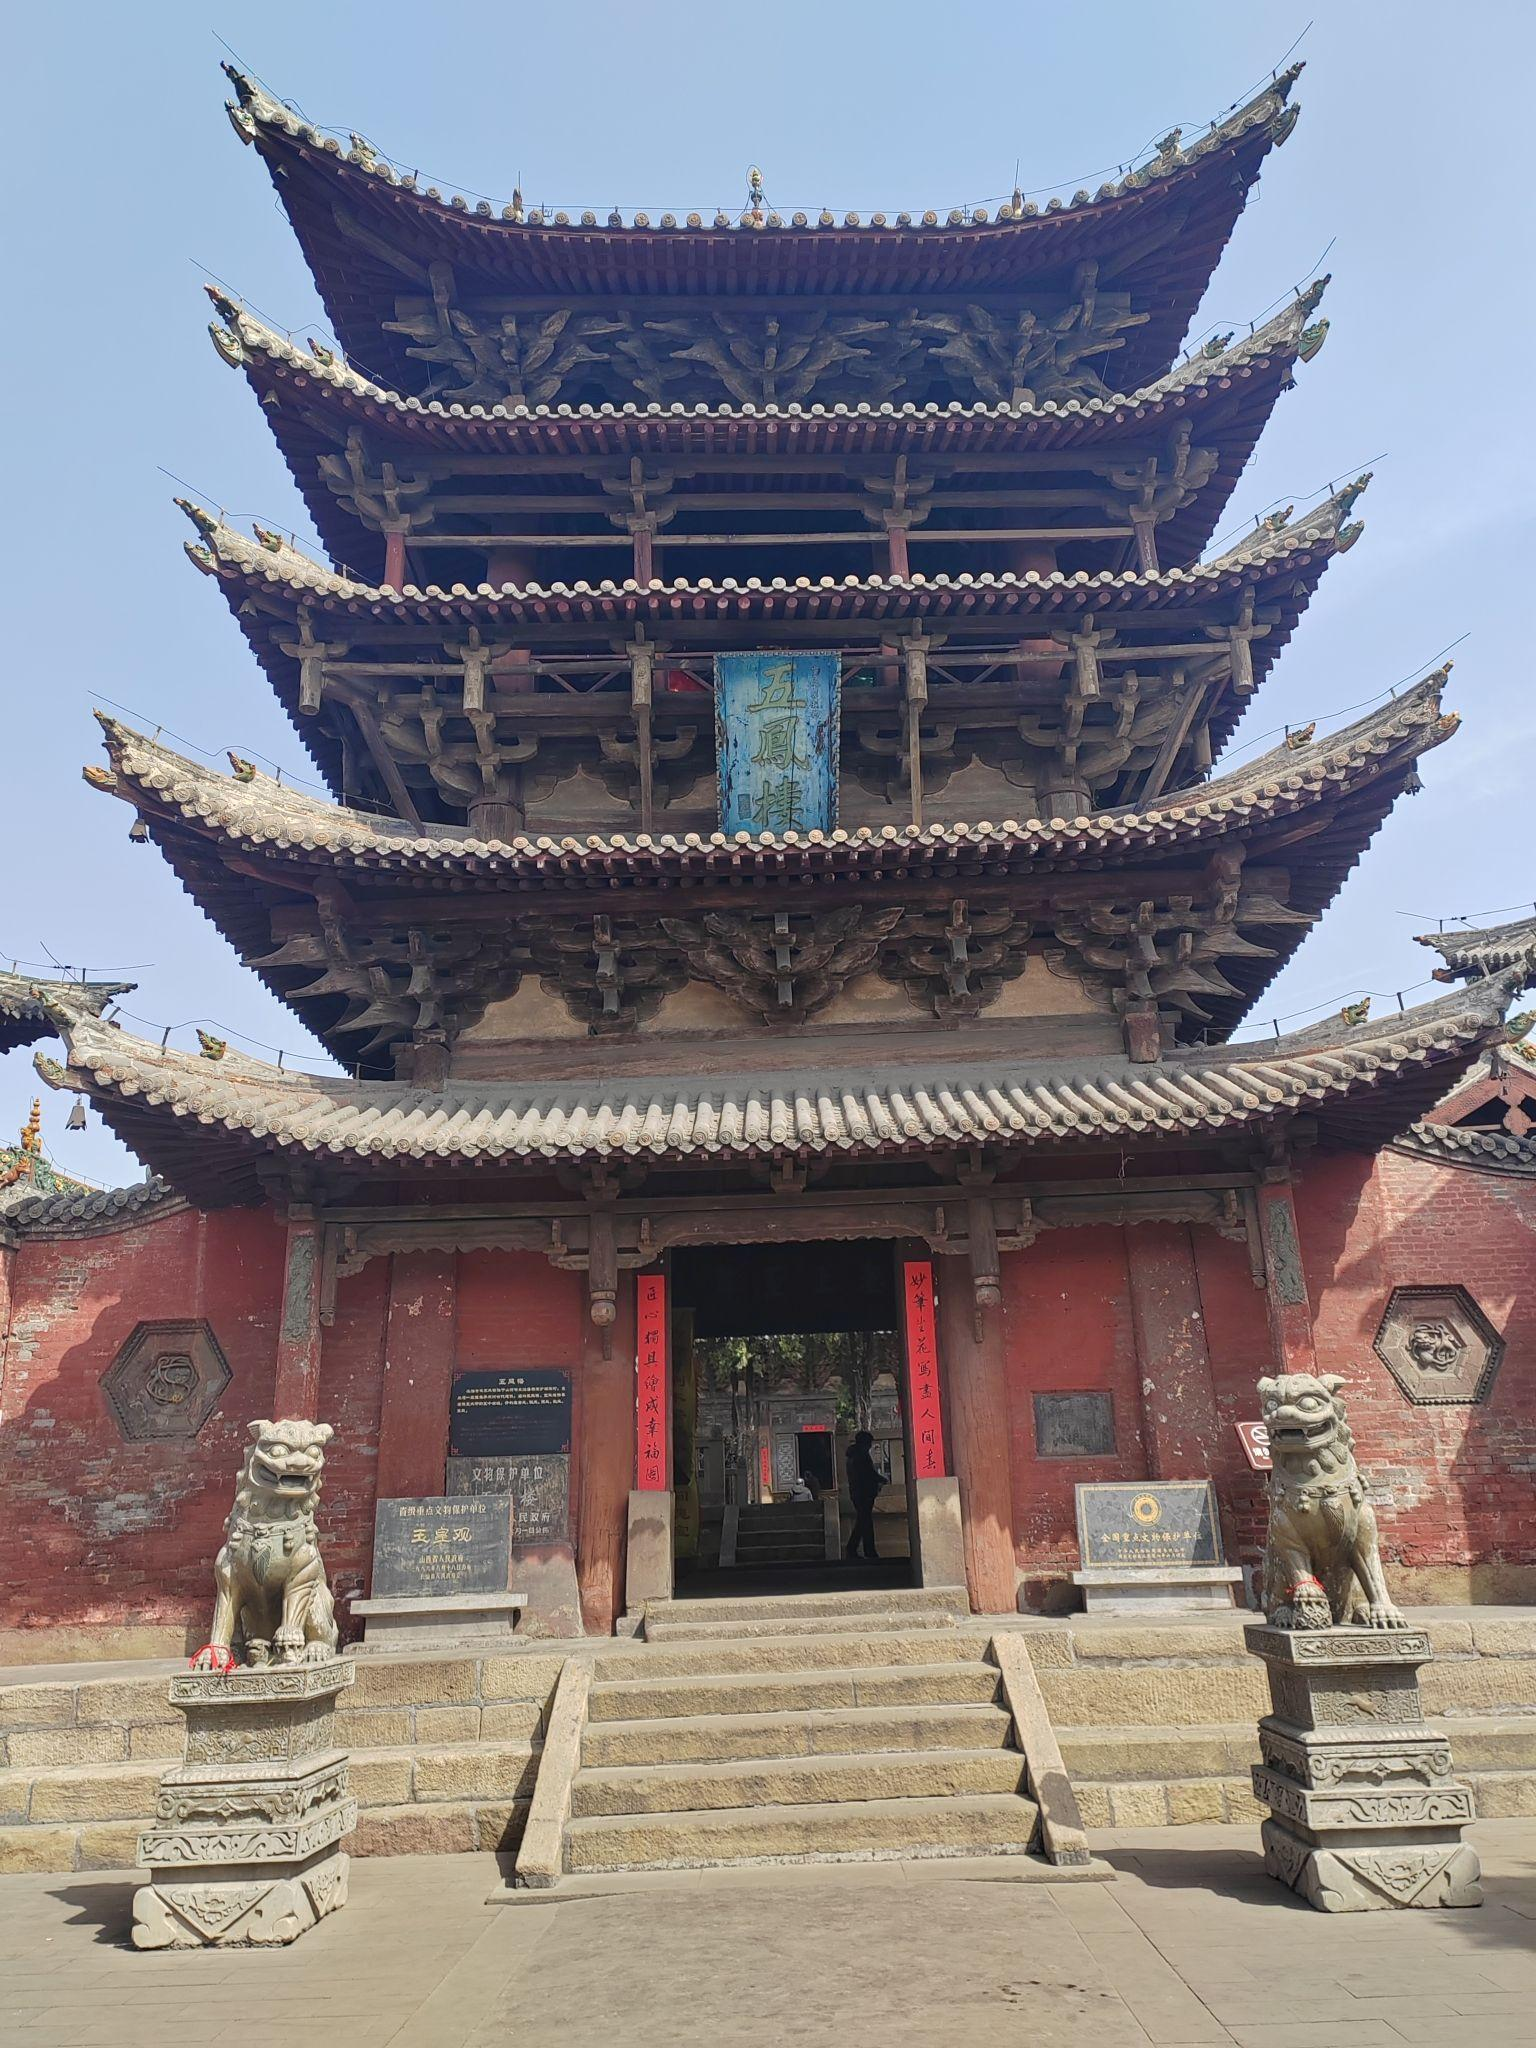
地标名称：五凤楼
所在城市：长治市·上党区